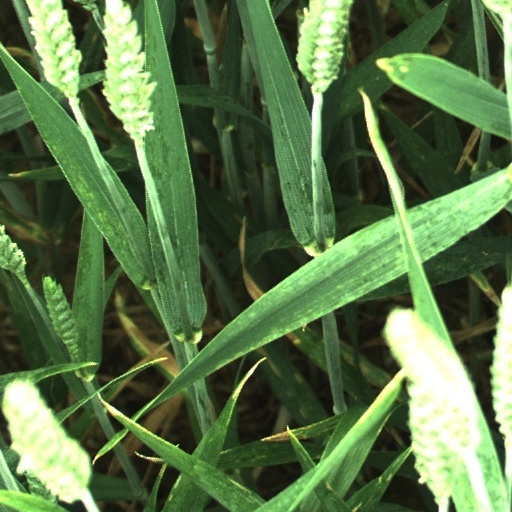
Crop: wheat